Vladivostok Summit Meeting on Arms Control

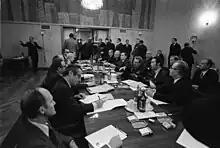
Negotiations on the first day of the Summit took place in the conference hall at the Okeanskaya Sanatorium.

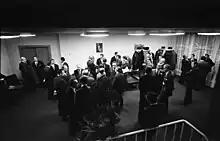
The American and Soviet delegations taking a break for refreshments during the long nighttime meeting on November 23

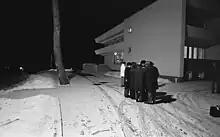
The American delegation conversing during one of the breaks, standing outside the Sanatorium to avoid the possibility of being bugged

According to Kissinger, the first day of negotiations were held in the Sanatorium's winter garden. Before the actual negotiations began, Kissinger conferred with Ford about strategy, suggesting that the American position should be "polite but firm". In regards to negotiating with Brezhnev, Kissinger advised Ford that the "best approach is to lay out frankly and soberly our position and let him absorb it". They both prepared for a confrontational stance presented by Brezhnev and his aides, which Ford believed would be a calculated effort "to see if I would bend or fight back". According to Dobrynin, "Kissinger played the leading role in the deliberations because Ford did not yet know all the details". Kissinger himself, however, referred to Ford's involvement in the negotiations as "technical", contrasting Ford's approach with Nixon's tendency to let Kissinger handle the intricacies of negotiating.